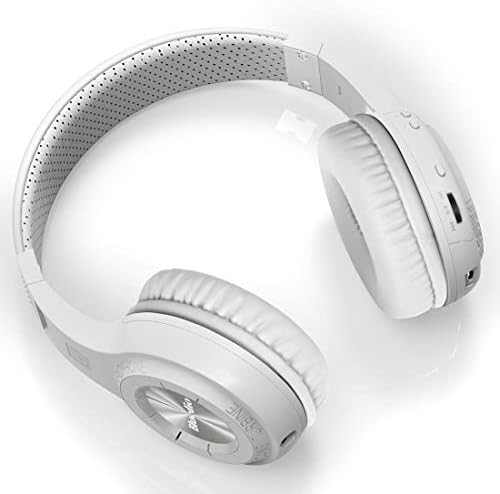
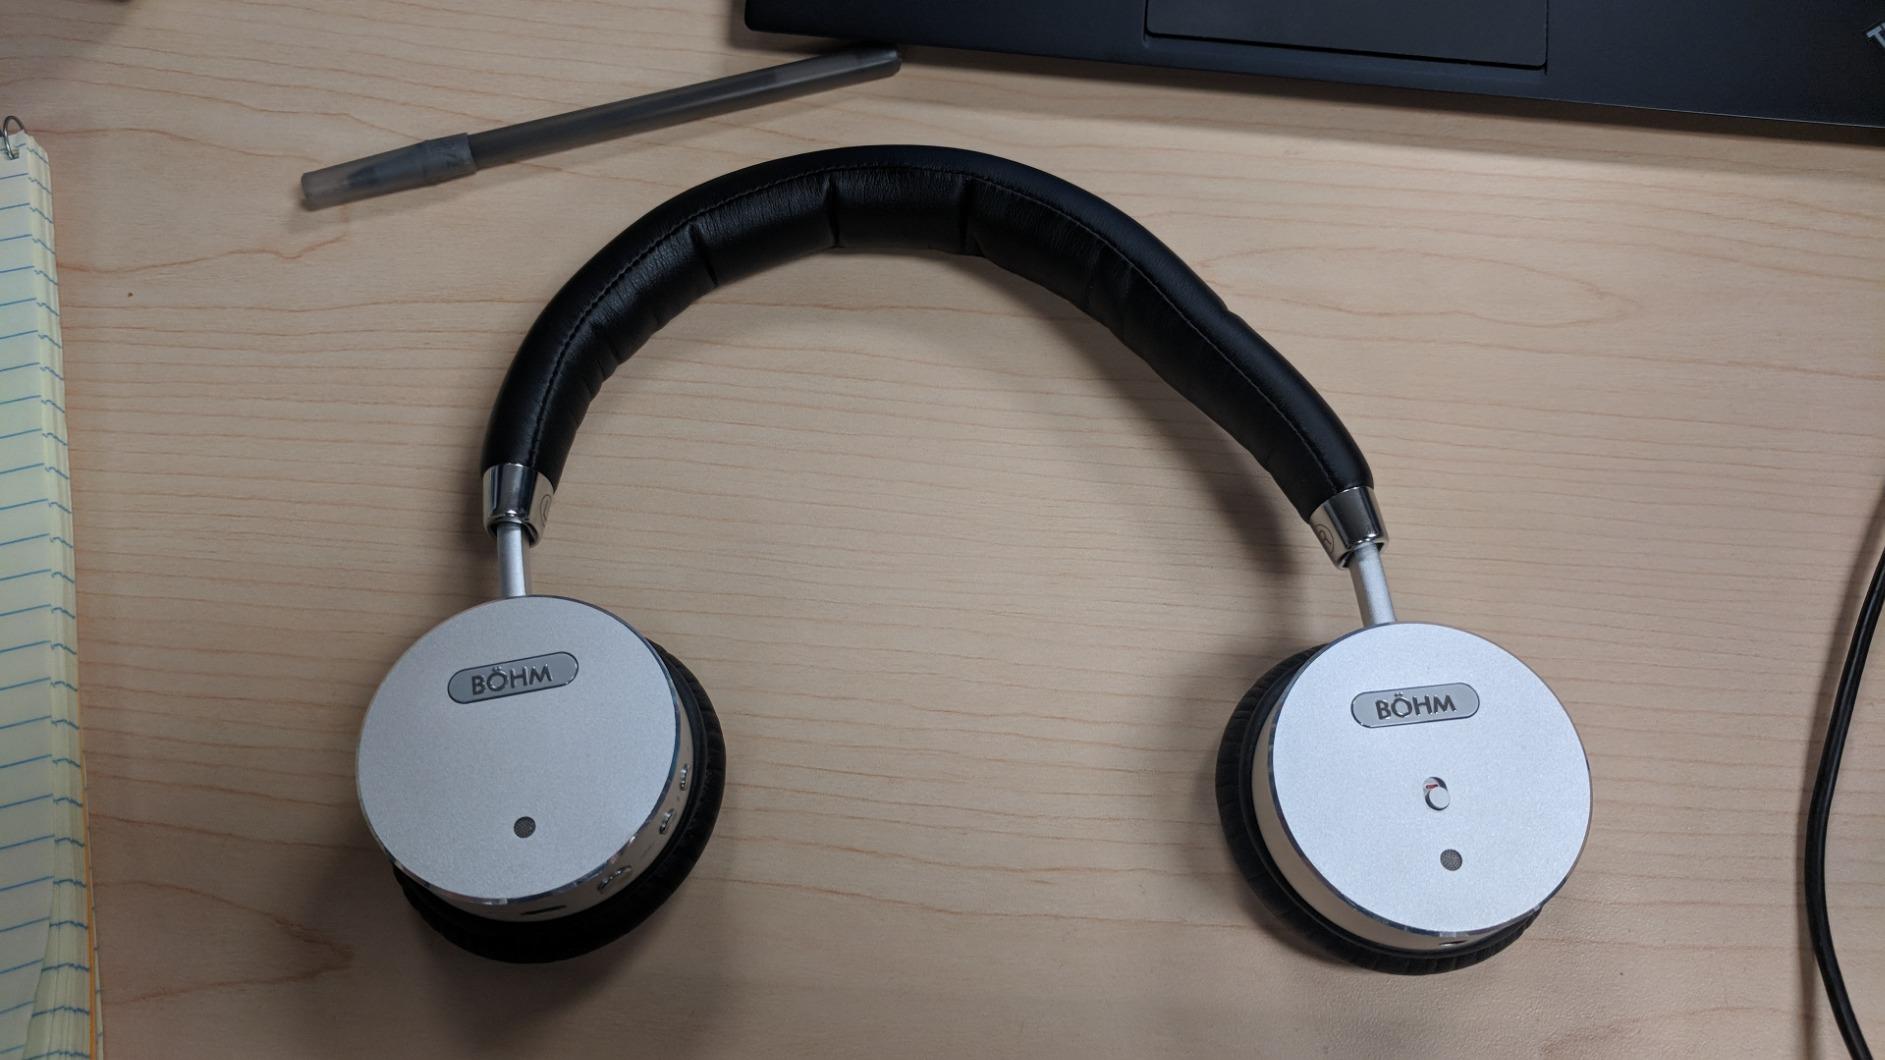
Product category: headphones
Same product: no